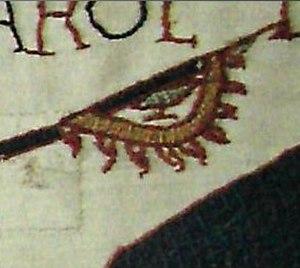
Anund ou Önund II Éricsson d'Upsal roi de Suède du IXᵉ siècle.